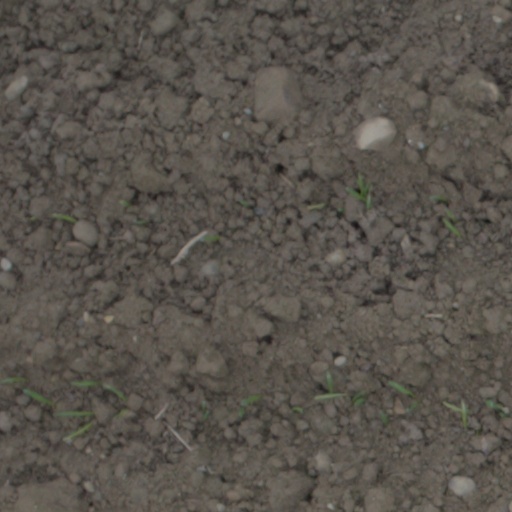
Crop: wheat